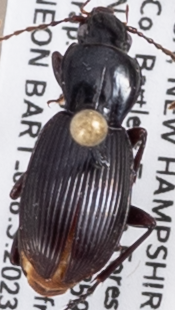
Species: Pterostichus tristis
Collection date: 2023-09-20
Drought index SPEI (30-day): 1.058
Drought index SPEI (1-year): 1.706
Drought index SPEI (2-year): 0.678